Magdalen Livingstone

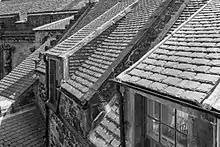
Magdalen Livingstone had a chamber at Stirling Castle

She was a daughter of Alexander Livingston, 5th Lord Livingston and Agnes Douglas, daughter of John Douglas, 2nd Earl of Morton. Her older sister Mary Livingston was also a lady-in-waiting of the queen, and one of the well-known "four Maries."